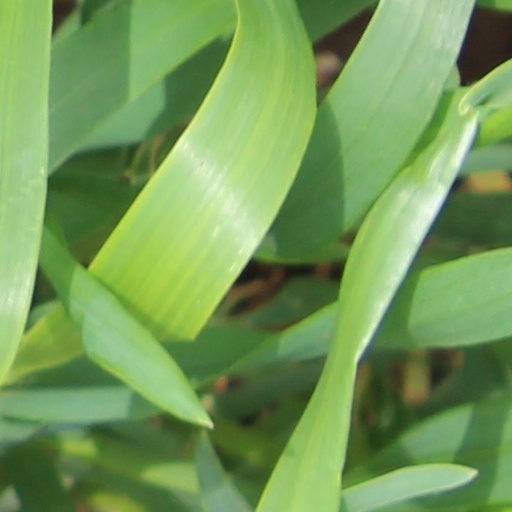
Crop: wheat